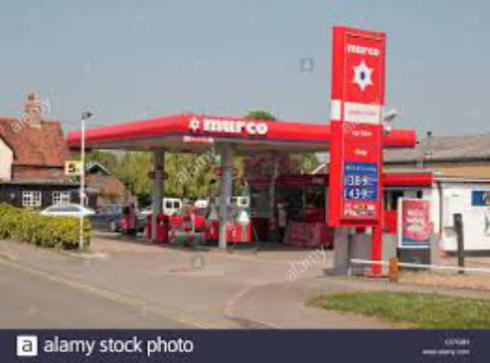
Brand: murco-2
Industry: Electronic